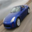
Label: automobile